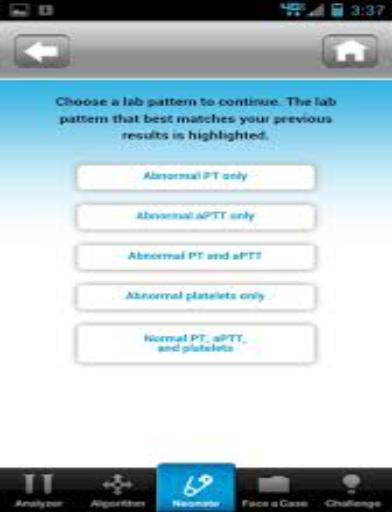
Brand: Apiretal
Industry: Medical